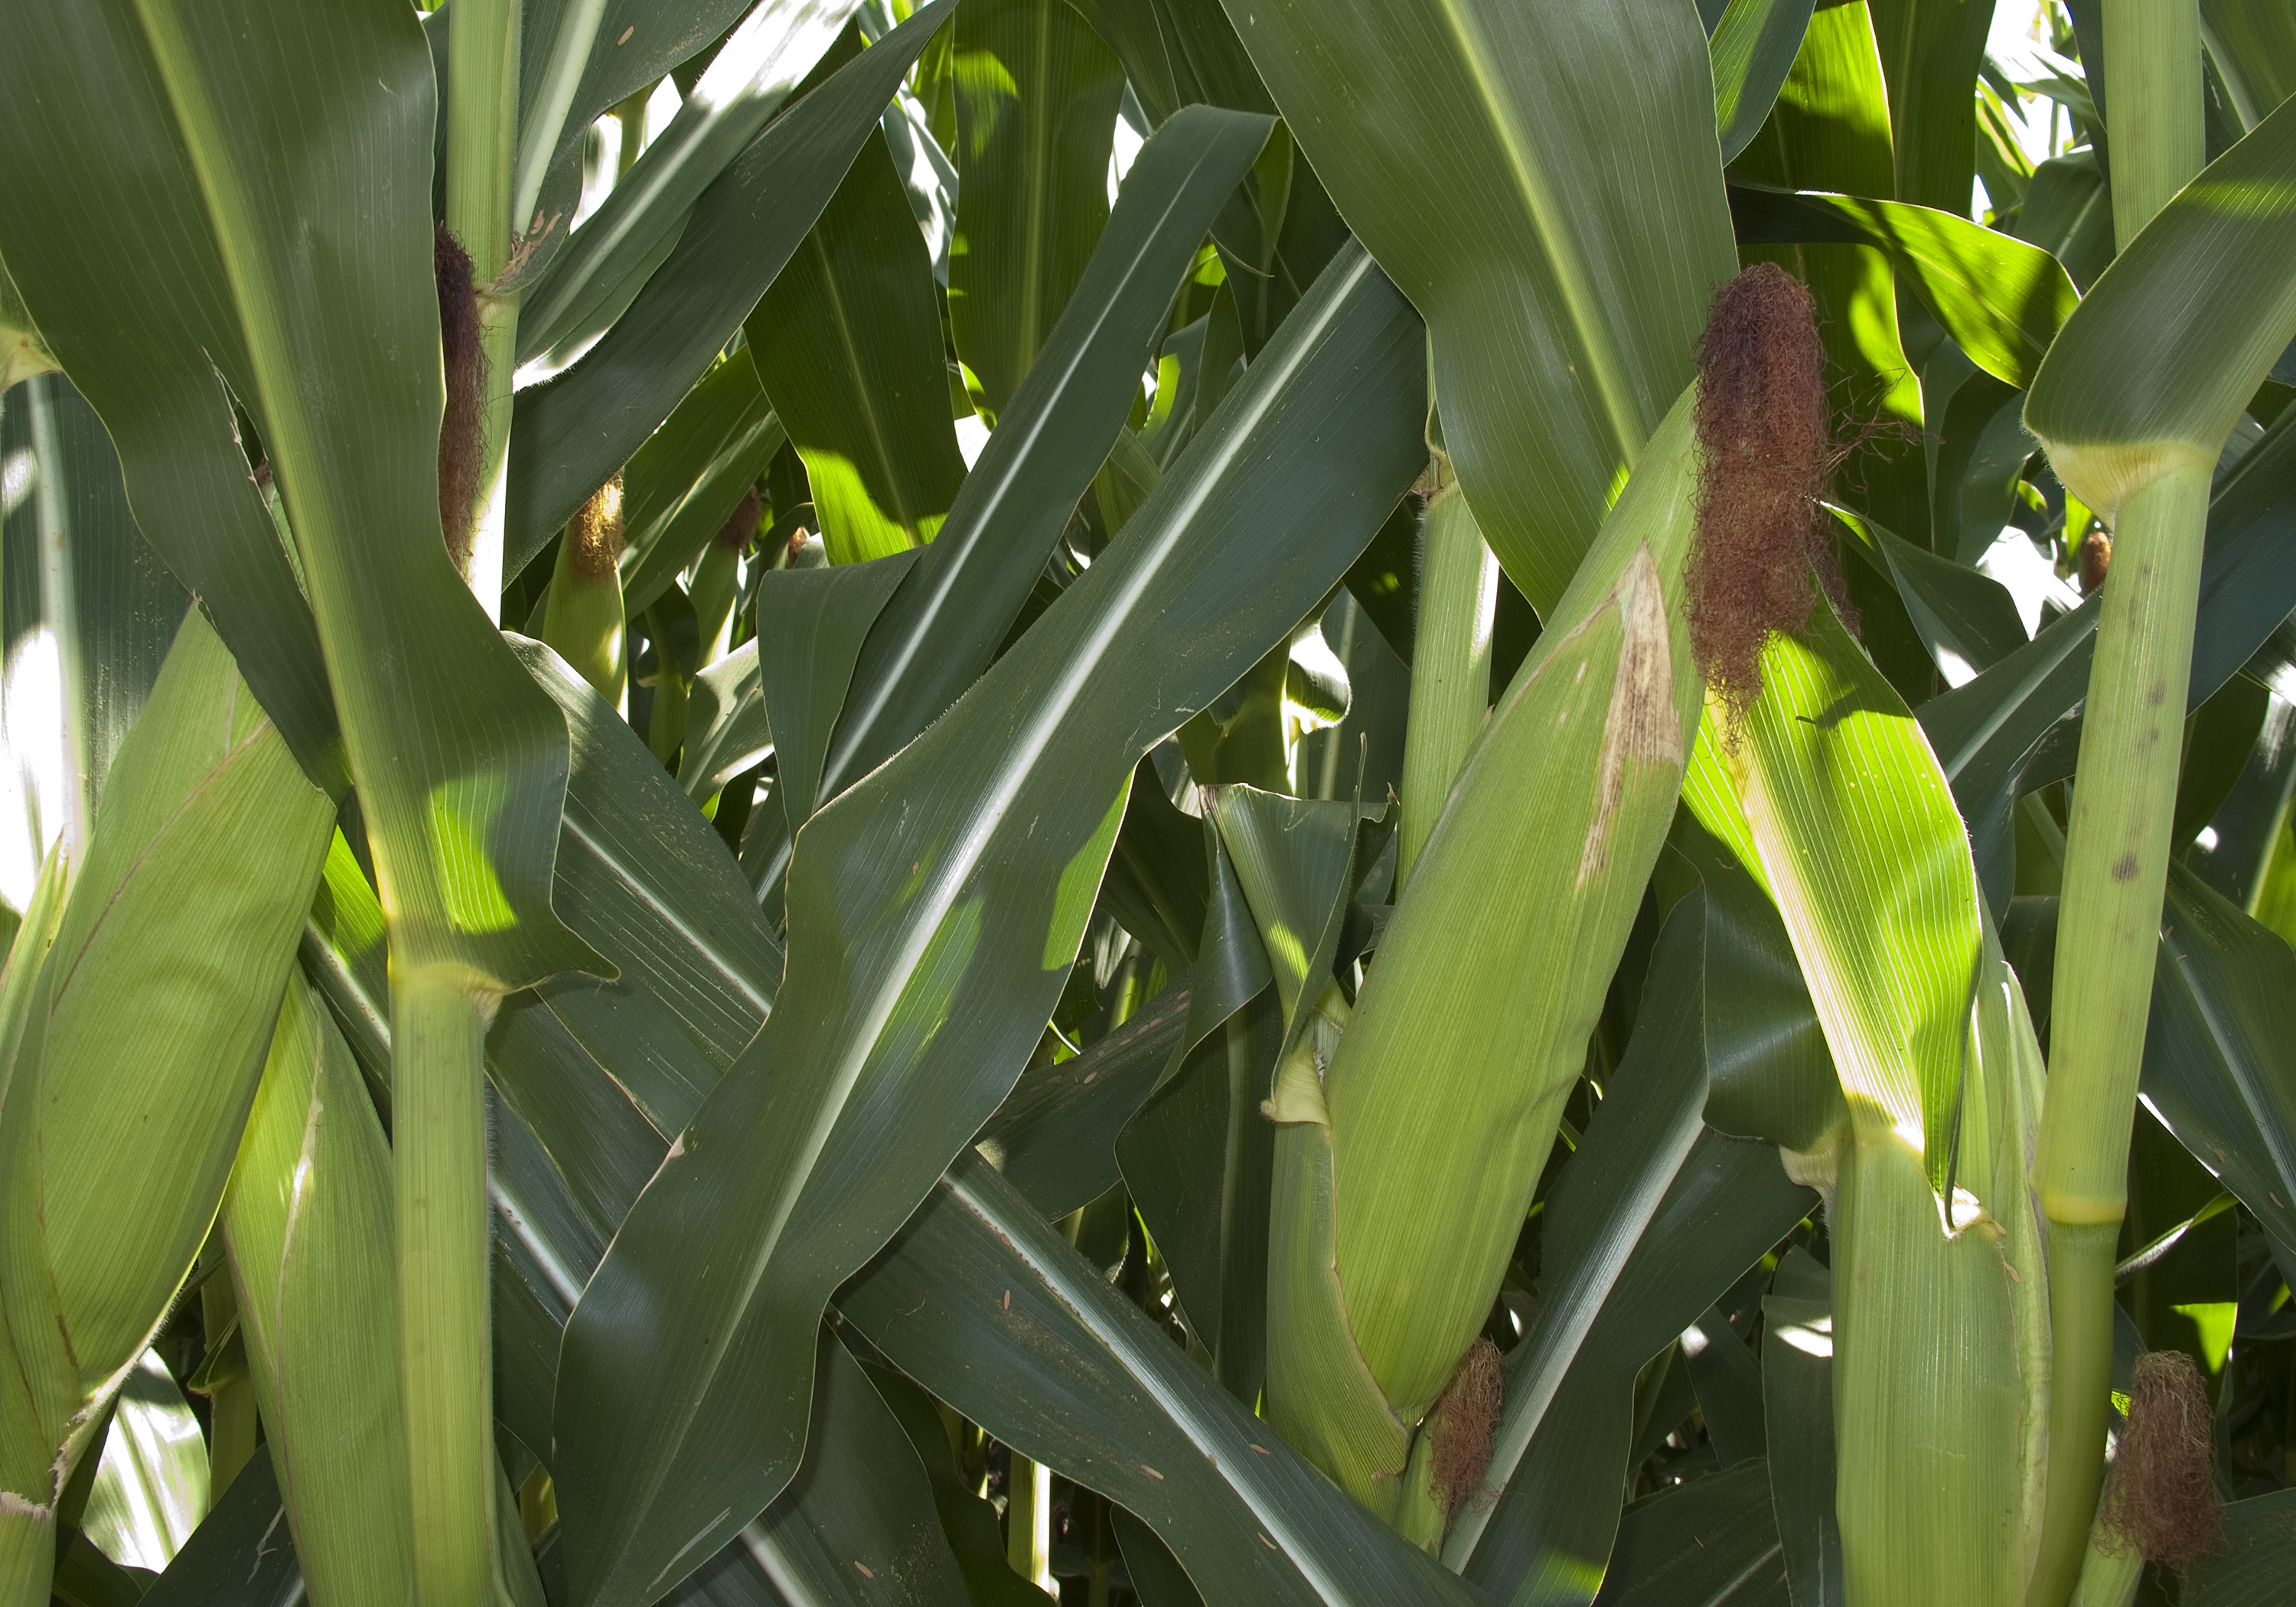
plant, leaf, flower, food, green, produce, crop, botany, maize, flowering plant, commodity, grass family, plant stem, land plant, arecales, food grain